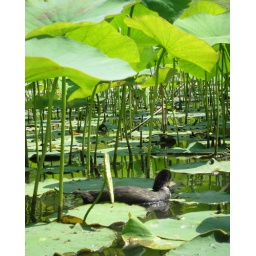
Duck swimming in the forest of lotus leaves